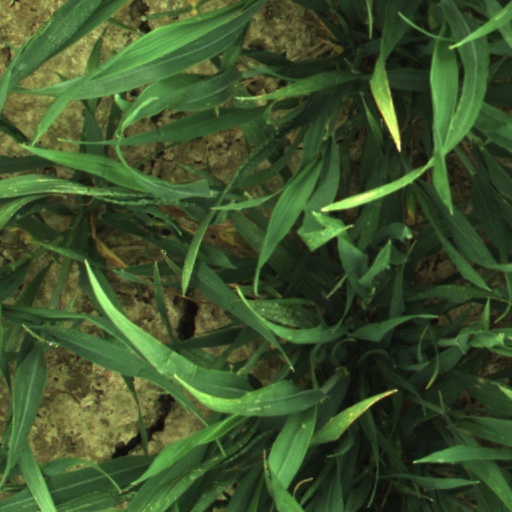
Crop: wheat